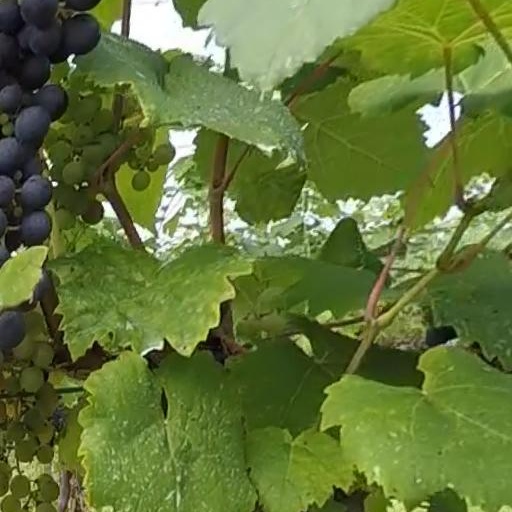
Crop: grape